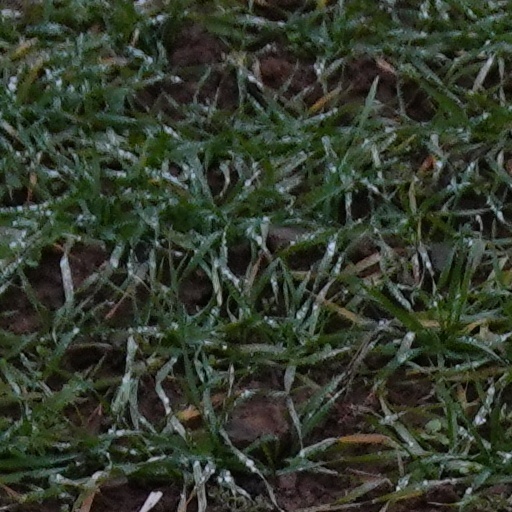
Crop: wheat